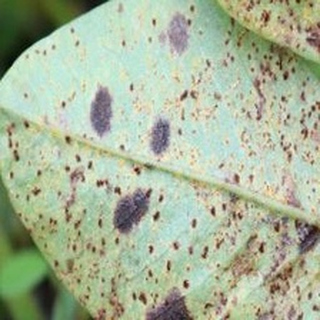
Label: groundnut_rust